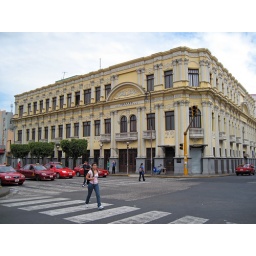
Apparently, you need a red car to drive in the city